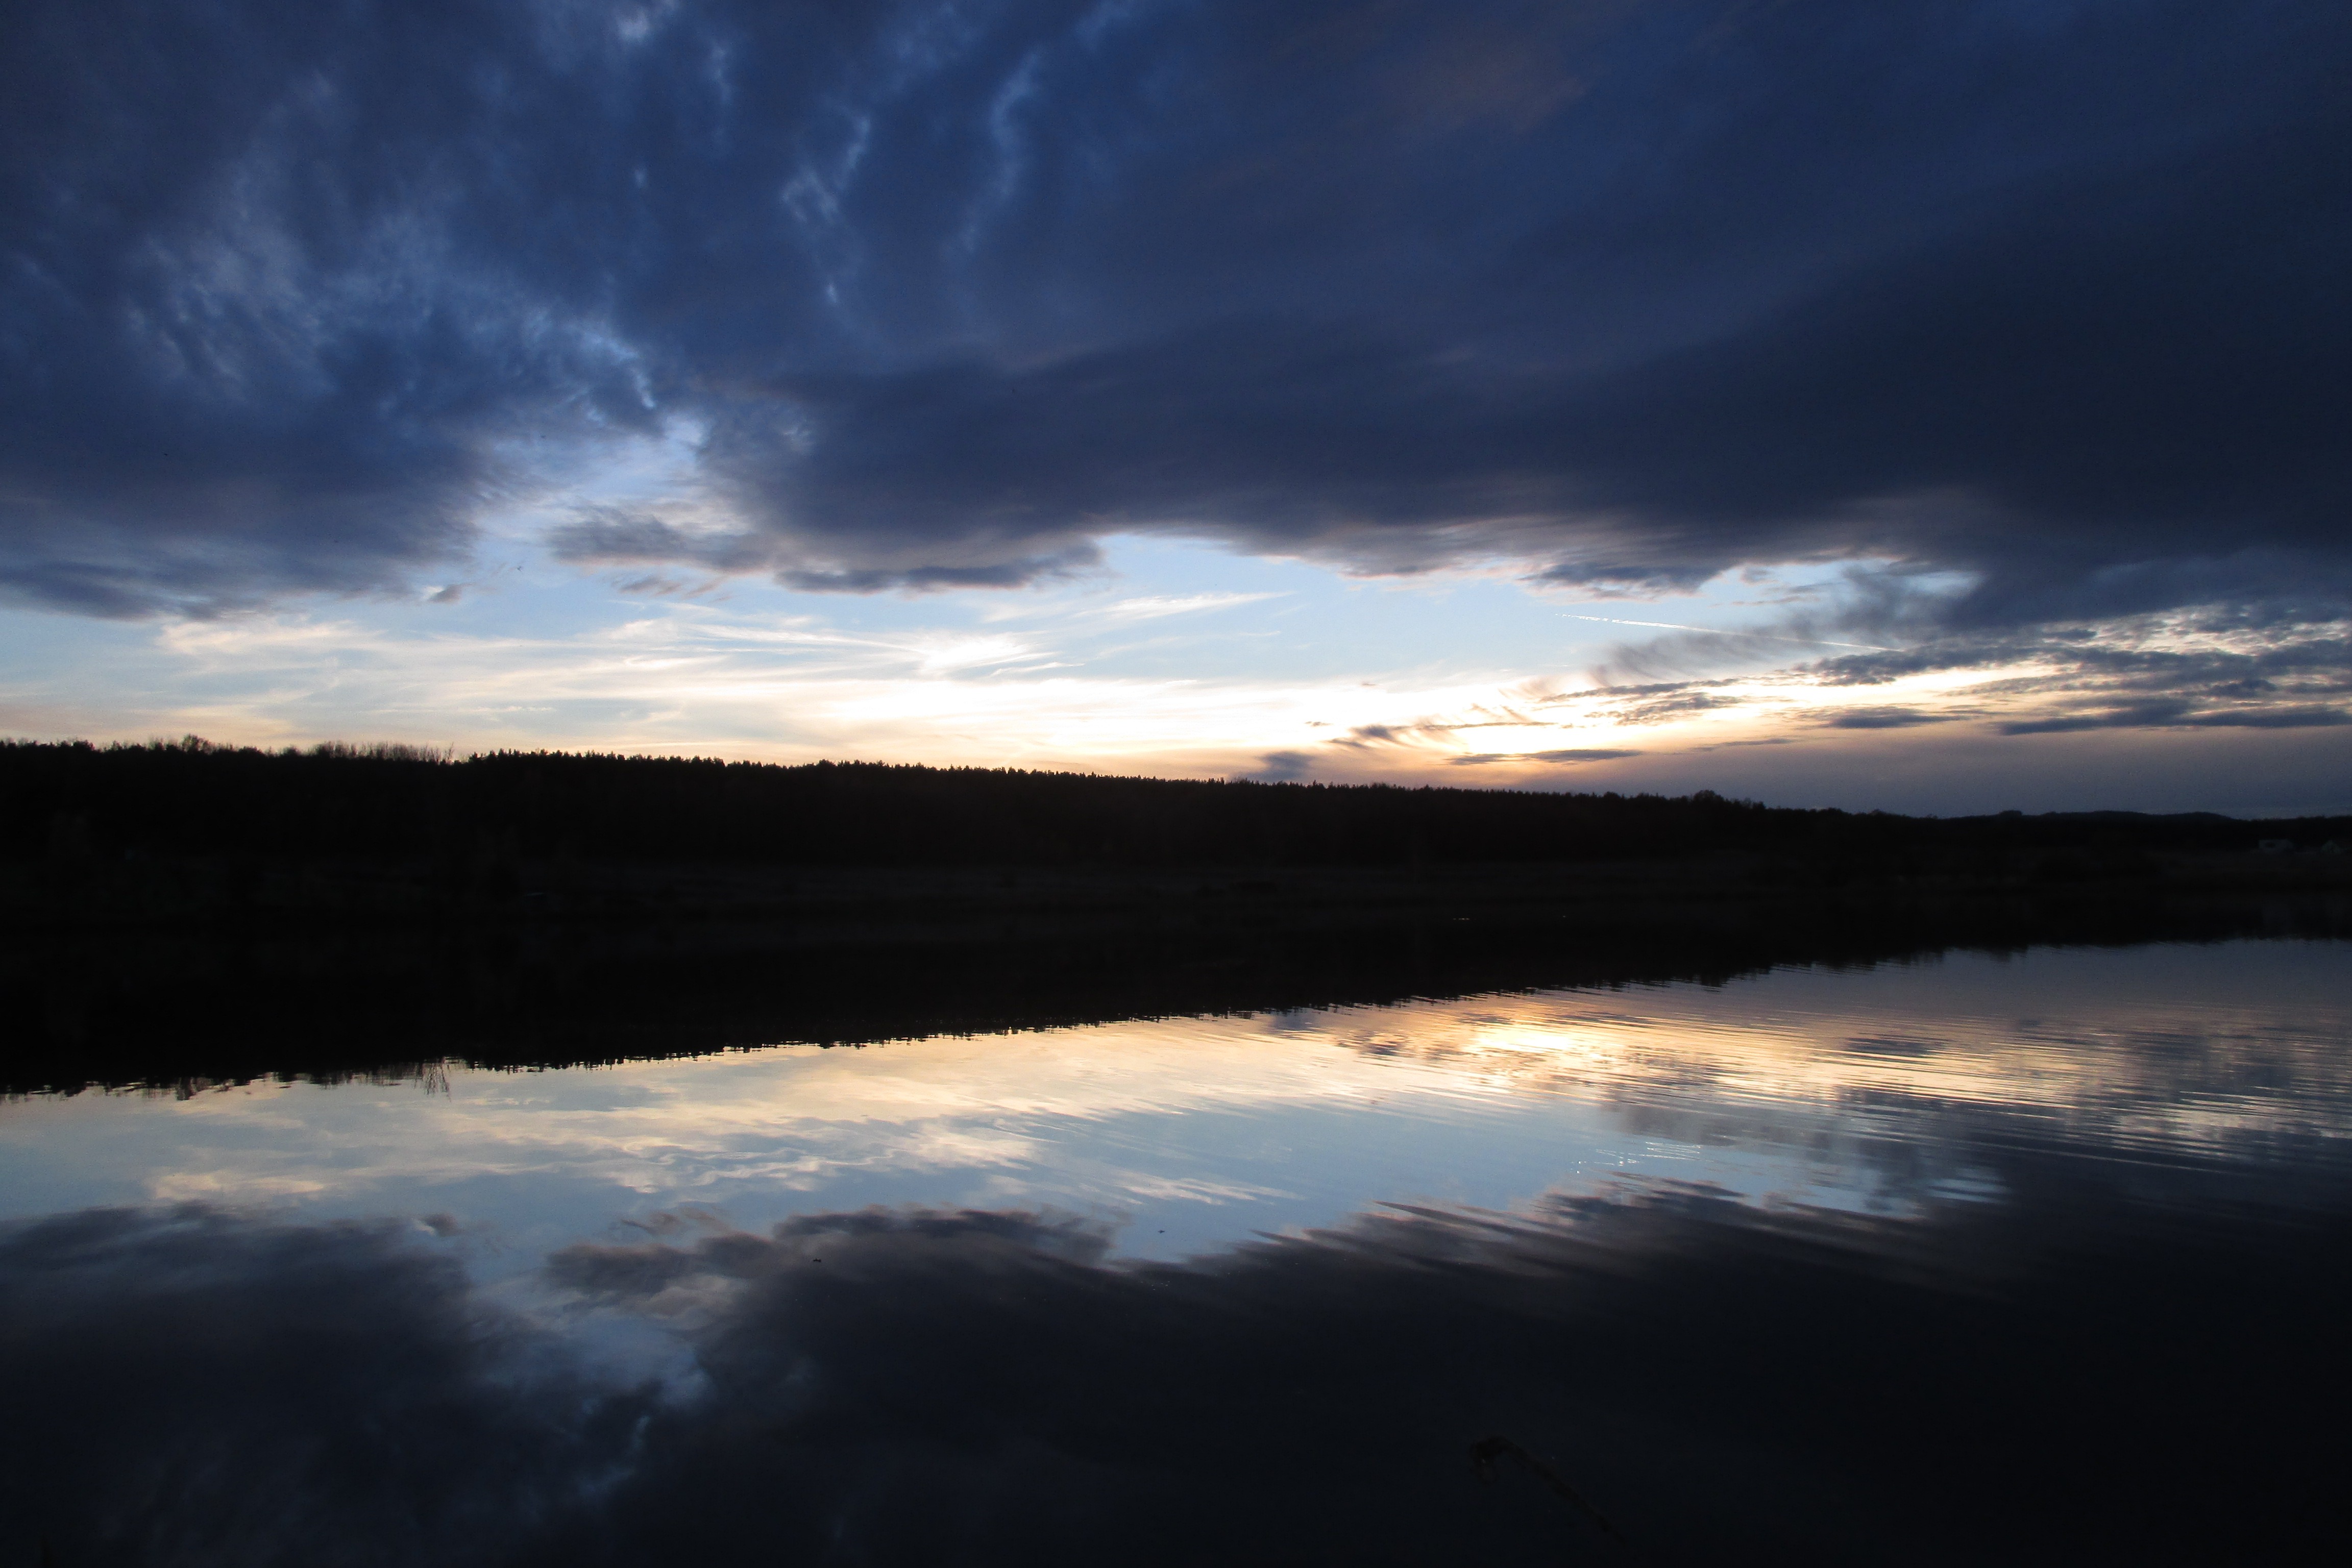
sea, nature, horizon, cloud, sky, sunrise, sunset, sunlight, cloudy, morning, lake, dawn, atmosphere, dusk, evening, reflection, weather, blue, clouds, loch, dark clouds, meteorological phenomenon, atmospheric phenomenon